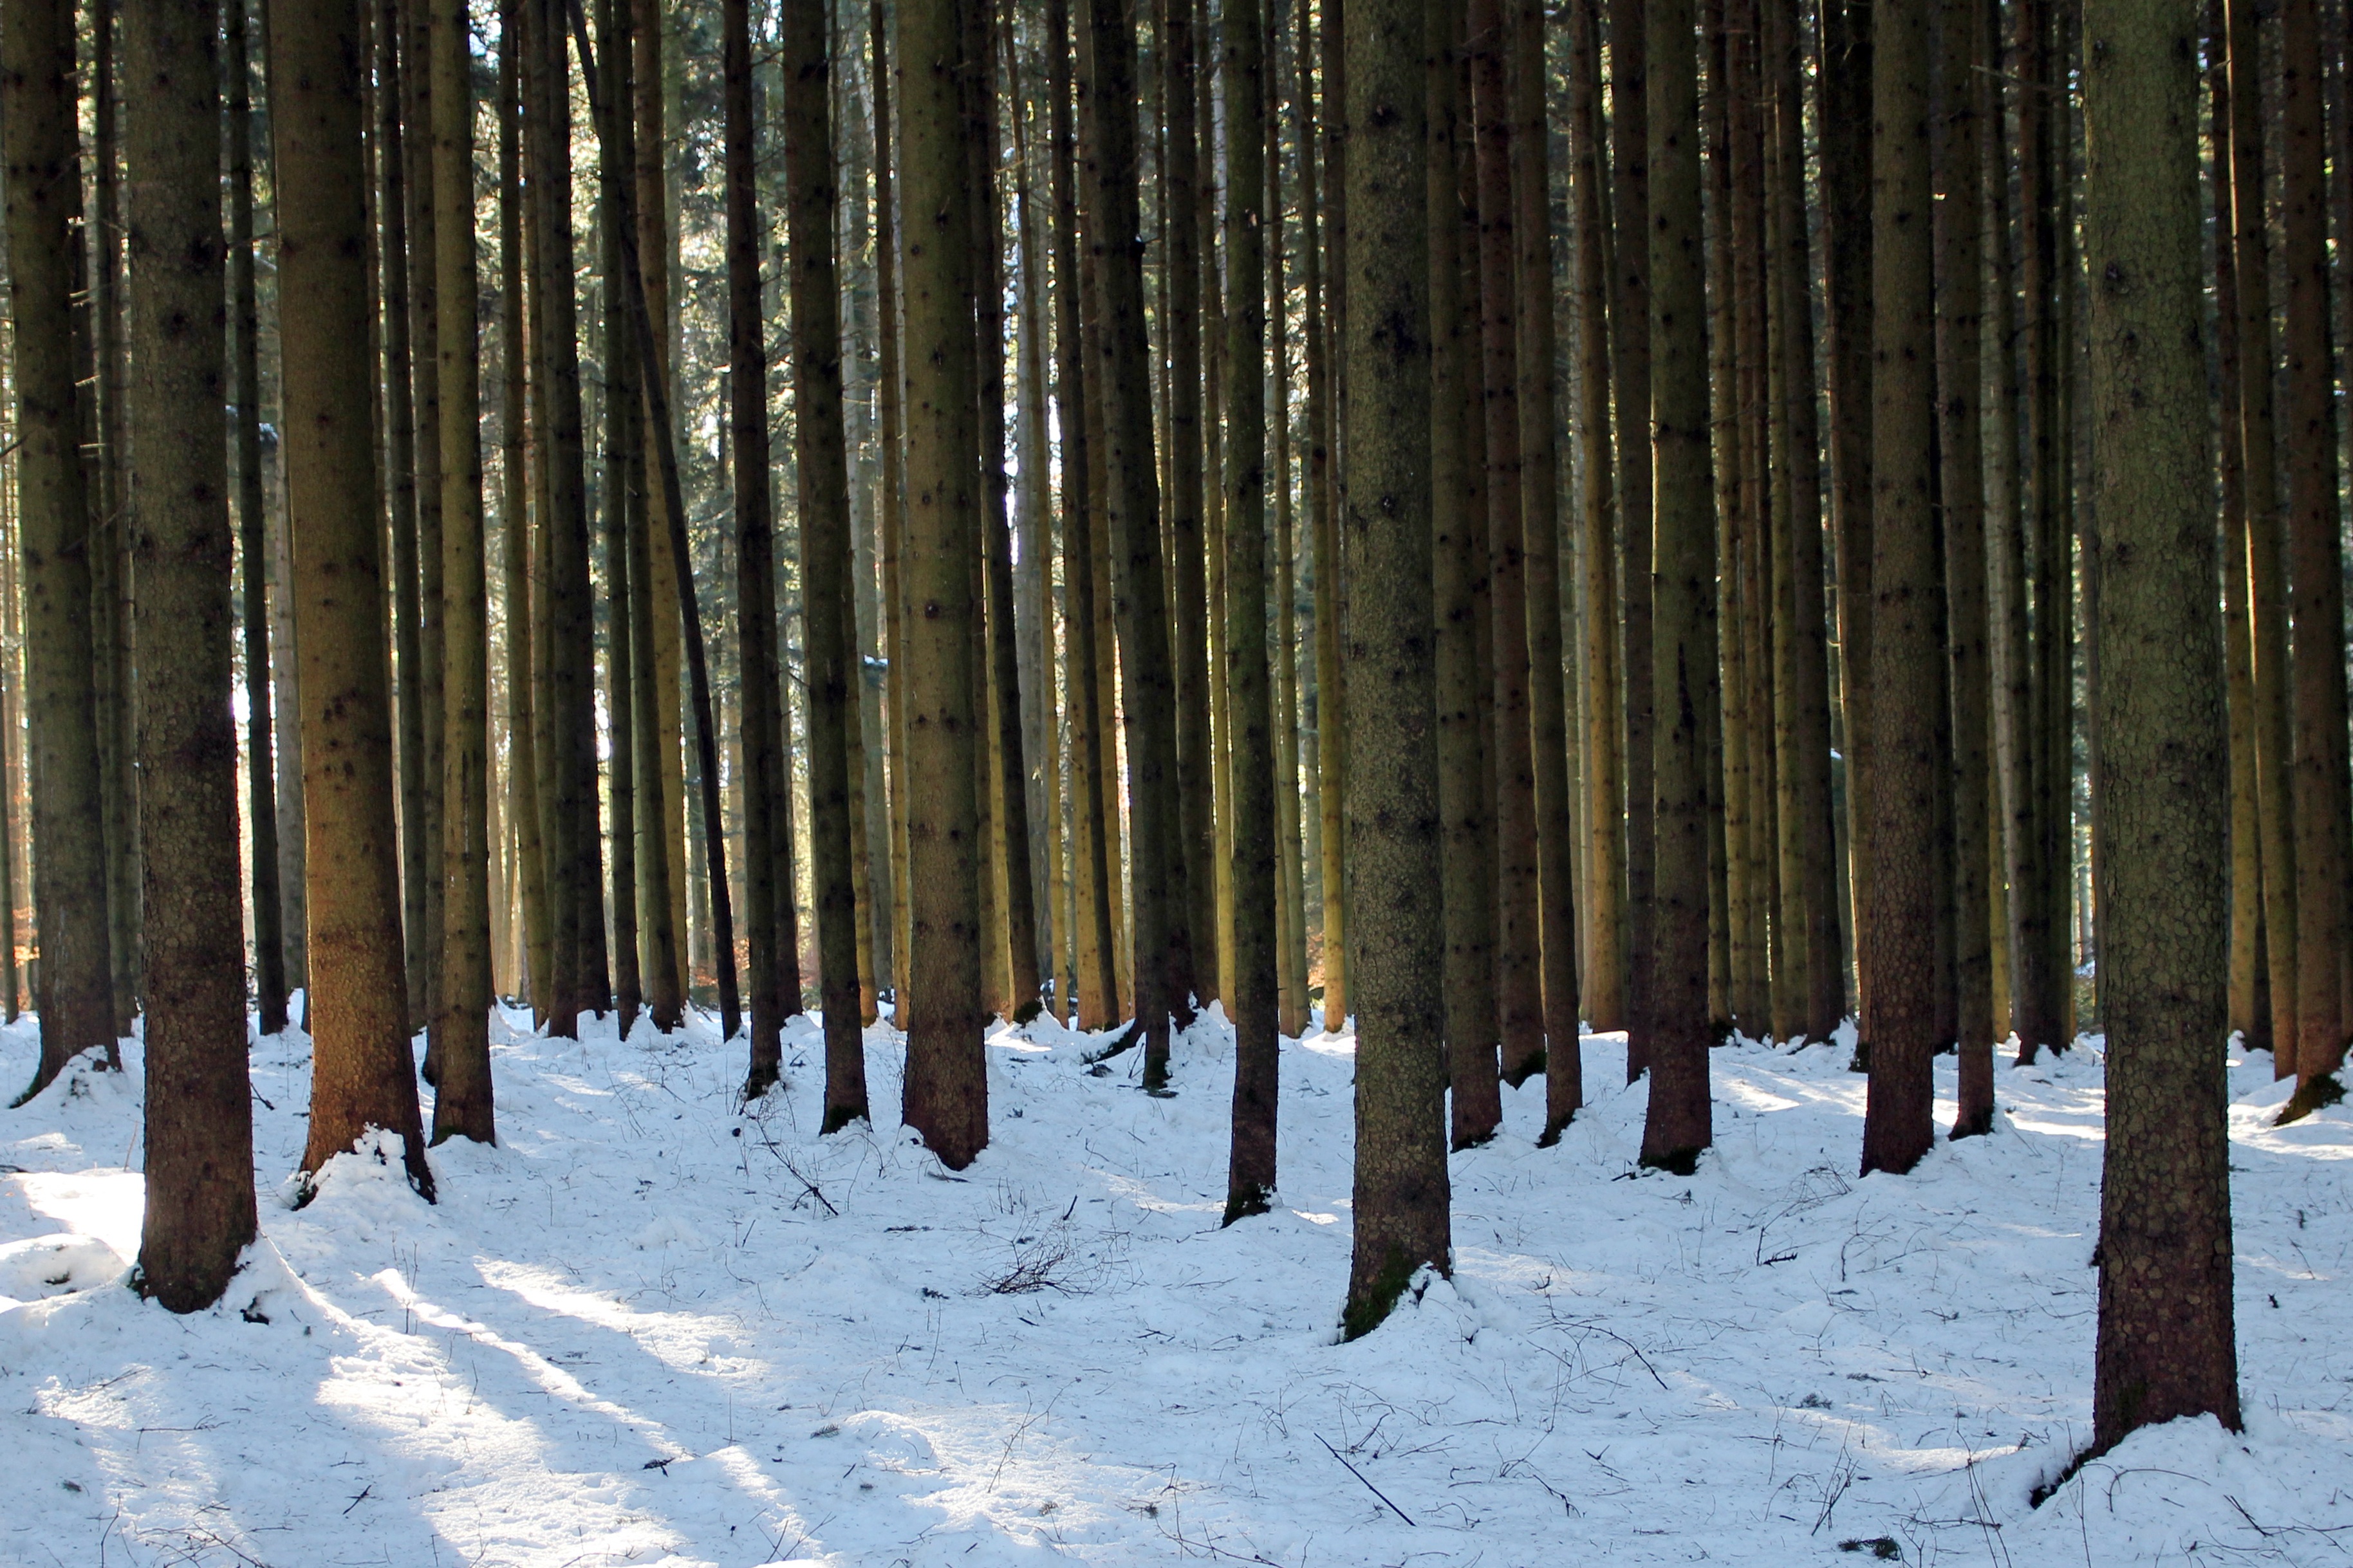
tree, nature, forest, branch, snow, cold, winter, plant, wood, sunlight, number, log, weather, variety, season, trees, spruce, forestry, course, woodland, habitat, ecosystem, tree trunks, raw material, timber industry, biome, natural environment, woody plant, temperate coniferous forest, majority